Saratov

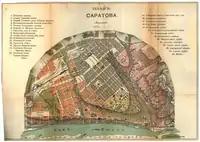
A city map of Saratov in 1903, (Russian edition)

Uvek, a city of the Golden Horde, stood near the site of the modern city of Saratov from the mid-13th century until its destruction by Tamerlane in 1395. While the exact date of the foundation of modern Saratov is unknown, plausible theories date it to ca. 1590, during the reign (1584–1598) of Tsar Fyodor Ivanovich, who constructed several settlements along the Volga River in order to secure the southeastern boundary of his state. Town status was granted to it in 1708.